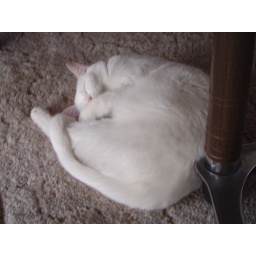
We got home from the Red River parade and Blue was sound asleep underneath the dining room table.